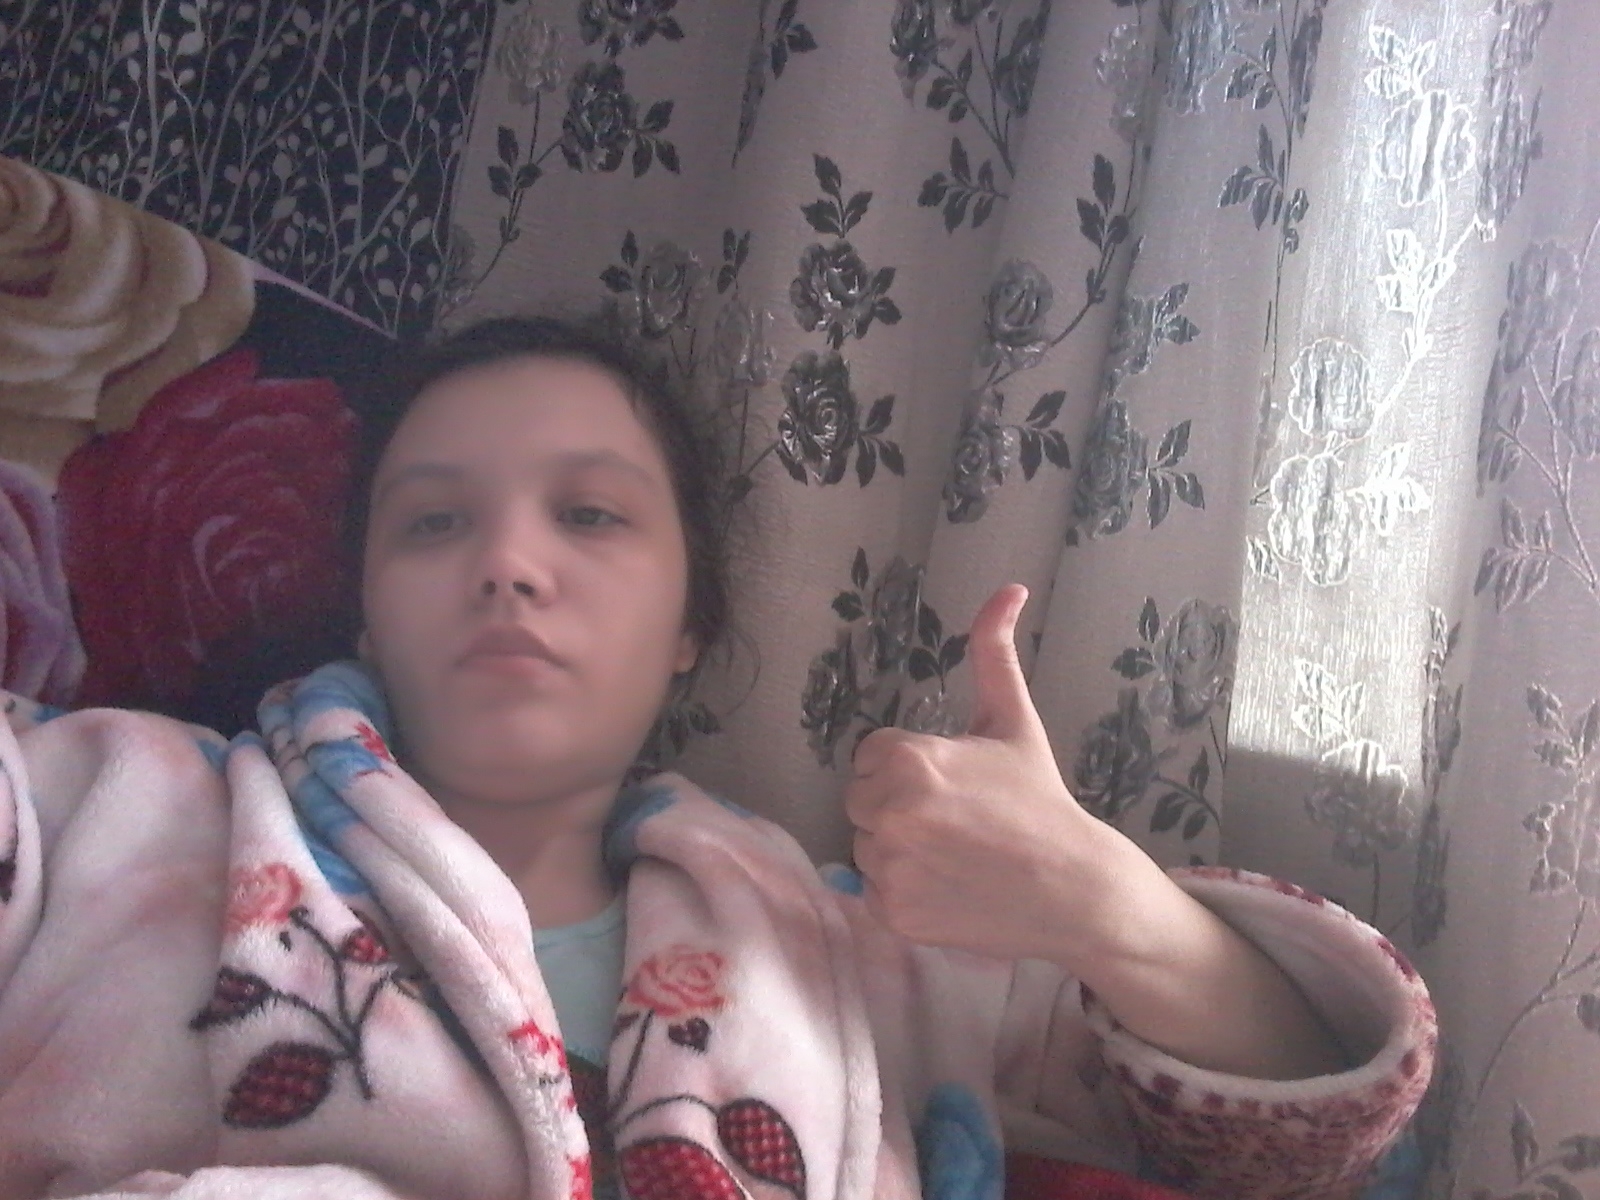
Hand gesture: like